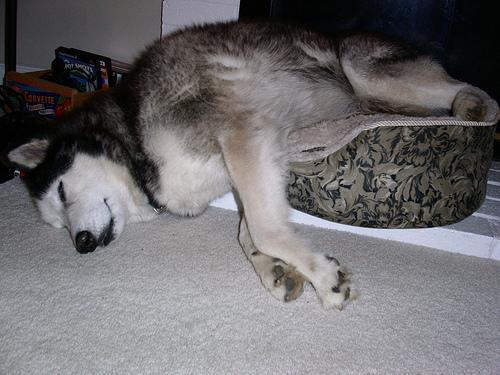
Siberian_husky